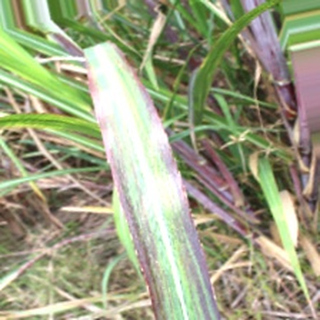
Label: sugarcane_bacterial_blight